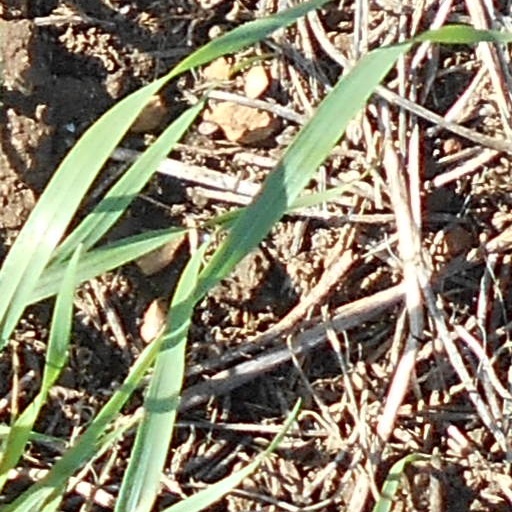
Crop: wheat